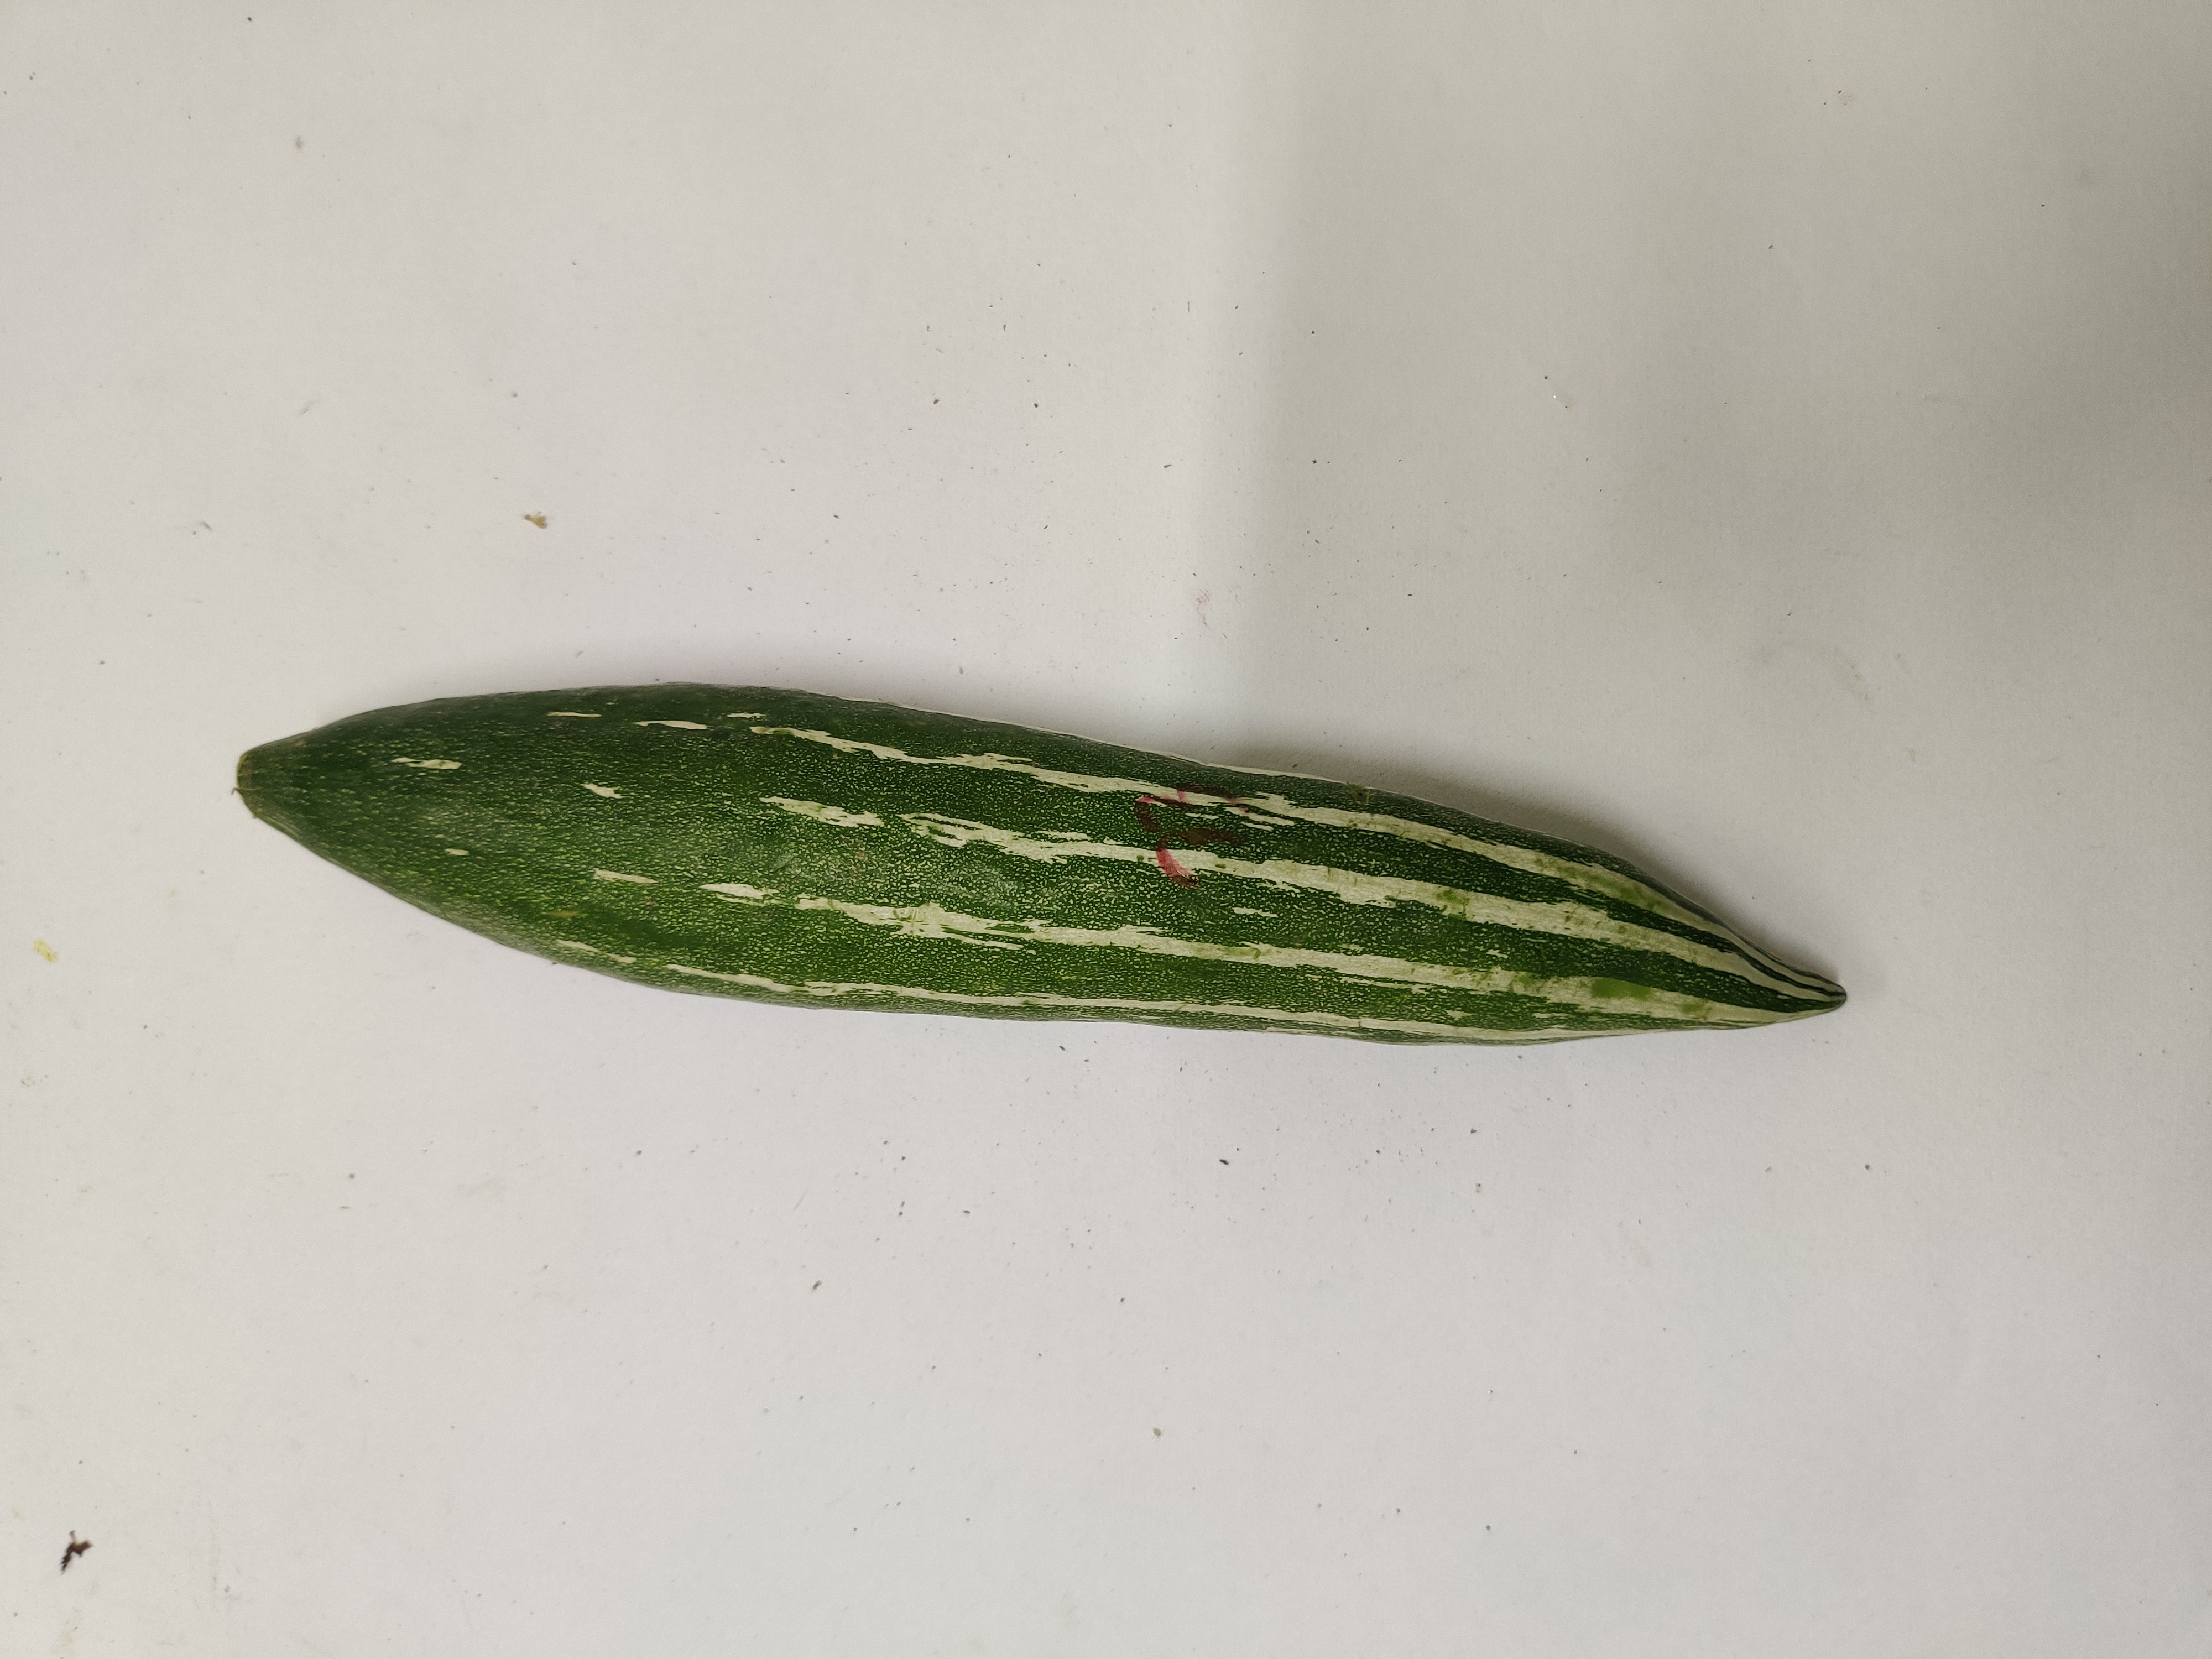
Crop: Snake Gourd
Condition: Fresh